Marcella Church & School

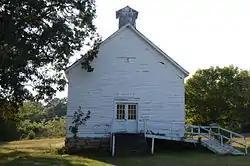

The Marcella Church & School is a historic multifunction building on Arkansas Highway 14 in Marcella, Arkansas. It is a single-story wood-frame structure, with a gable roof, weatherboard siding, and a small belfry. The side elevations each have five windows, and the front's only significant feature is the double-door entrance. Built about 1900, it is a typical and well-preserved example of a building used both as a local schoolhouse and as a church.